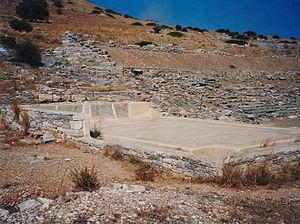
Thorikos est une ancienne cité grecque, à la fois mycénienne et classique, située en Attique, sur une colline aujourd'hui nommée Vélatouri, à proximité immédiate de la baie de Laurion, à environ 2 km au nord du petit port du même nom.